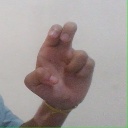
अक्षर: अ